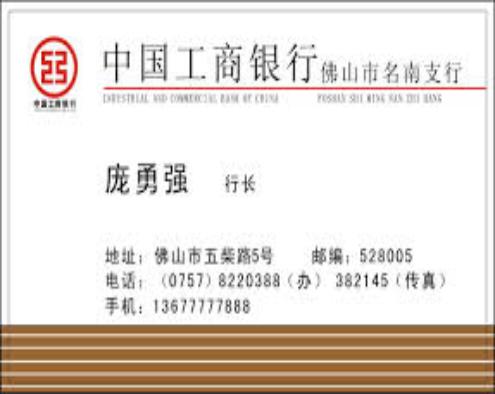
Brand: icbc-3
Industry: Others